George Lazenby filmography

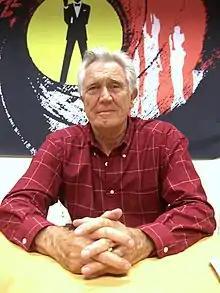
Lazenby at the 2008 Big Apple Convention in Manhattan.

George Lazenby is an Australian actor. He began his working life as a model, and he had only acted in commercials when he took over the role of James Bond from Sean Connery—the first 007—in "On Her Majesty's Secret Service" (1969).He declined to return for subsequent Bond films, so becoming the only actor to play the character just once. The most notable of his other films were "Universal Soldier" (1971), "Who Saw Her Die?" (1972), "The Shrine of Ultimate Bliss" (1974), and "The Man from Hong Kong" (1975). He also appeared in minor roles in several later movies.